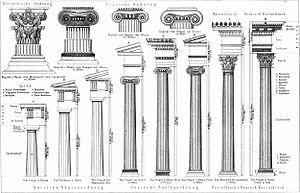
Une base est en architecture la partie inférieure empattée d'une construction qui lui sert de soutien. Plus spécifiquement, il s'agit de la partie inférieure d'un piédestal ou d'une colonne qui soutient le fût.